Gerard van Caloen

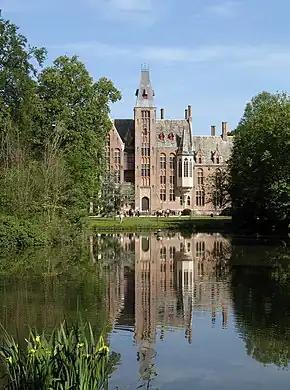
Lophem Castle

Joseph Van Caloen was born in Bruges in 1853, the son of Baron Karl Van Caloen and his wife Marie. They lived at the castle of Lophem near Bruges. Joseph's cousin was Hildebrand de Hemptinne, who had been instrumental in the founding in Belgium of a daughter house of St. Michael's Abbey in Beuron. In 1873 Josef became the first postulant of the Benedictine community of Maredsous, who were staying at the Desclee castle at Maredret, awaiting completion of the Priory of Maredsous. His parents played a significant role in financing the construction work. He was then clothed in Beuron and given the name "Gerard".